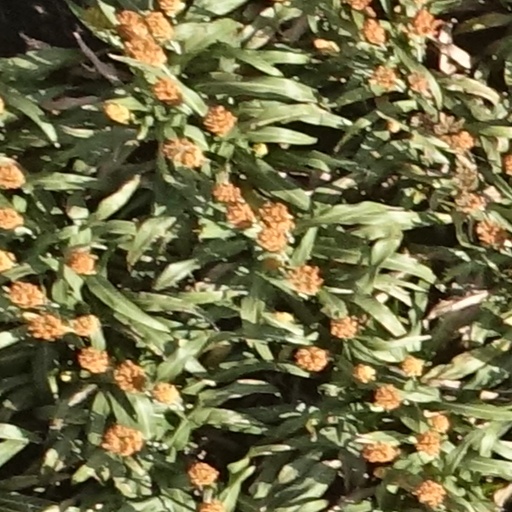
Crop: sorghum